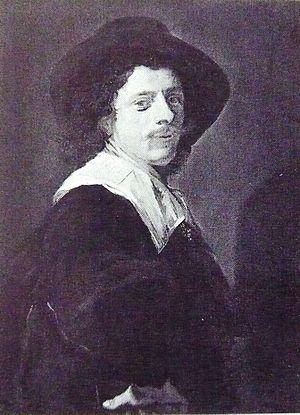
Cette page établit une liste des peintures de Frans Hals. Son œuvre est composée uniquement de portraits de personnes de Haarlem ou ses environs.